96th Guards Rifle Division

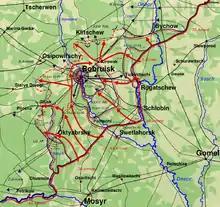
Bobryusk Offensive. Note initial position of 28th Army north of Mozyr.

At the beginning of June the 3rd Guards Corps consisted of the 96th, 50th and 54th Guards Rifle Divisions. When the Army returned to the front it joined the center of 1st Belorussian Front, at the corner northwest of Mozyr, linking with the left-flank armies which stretched along the southern margins of the Pripyat Marshes. While those armies would mostly remain inactive in the first weeks the Front commander, Army Gen. K. K. Rokossovskii, assigned the 28th an active role in the initial phase of the summer offensive in support of 65th Army's drive on Babruysk. The Army deployed all three of its corps in the first echelon with 3rd Guards Corps on a 5 km-wide sector on the right. During the first two days of the battle the Corps drove back the southern flank of the German 35th Infantry Division and together with elements of 65th Army advanced up to 10 km on June 24, forcing the German division back towards the railroad south of Babruysk. On July 2 the 96th Guards would be decorated with the Order of the Red Banner for its part in the battle for Babryusk.